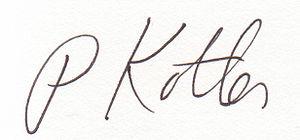
Philip Kotler, né le 27 mai 1931 à Chicago, est un professeur de stratégie marketing et de marketing international à la Kellogg School of Management de l’université Northwestern, titulaire d’un doctorat honoris causa de HEC.